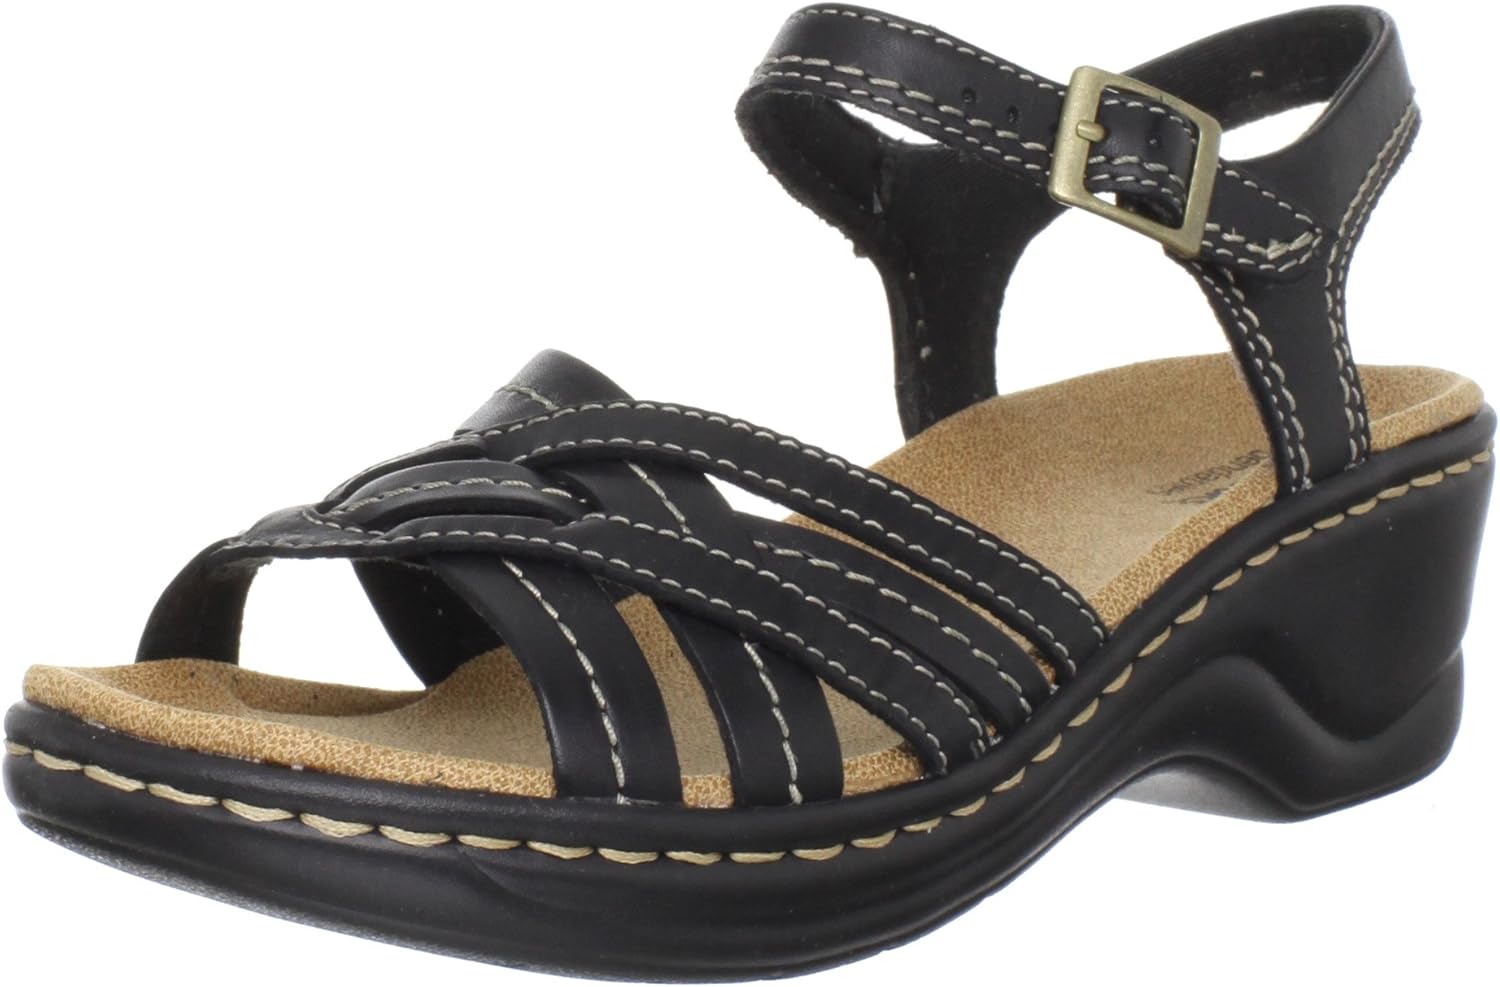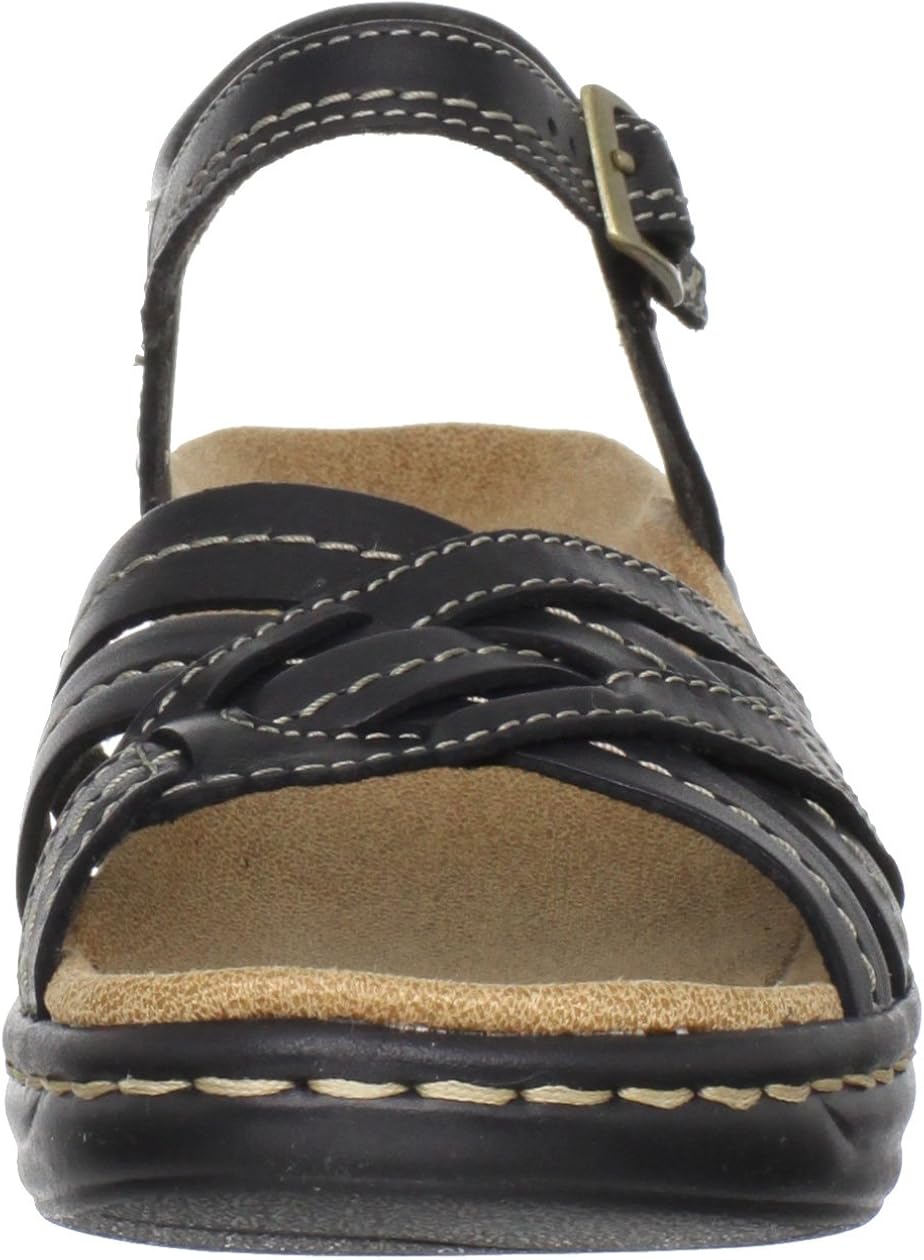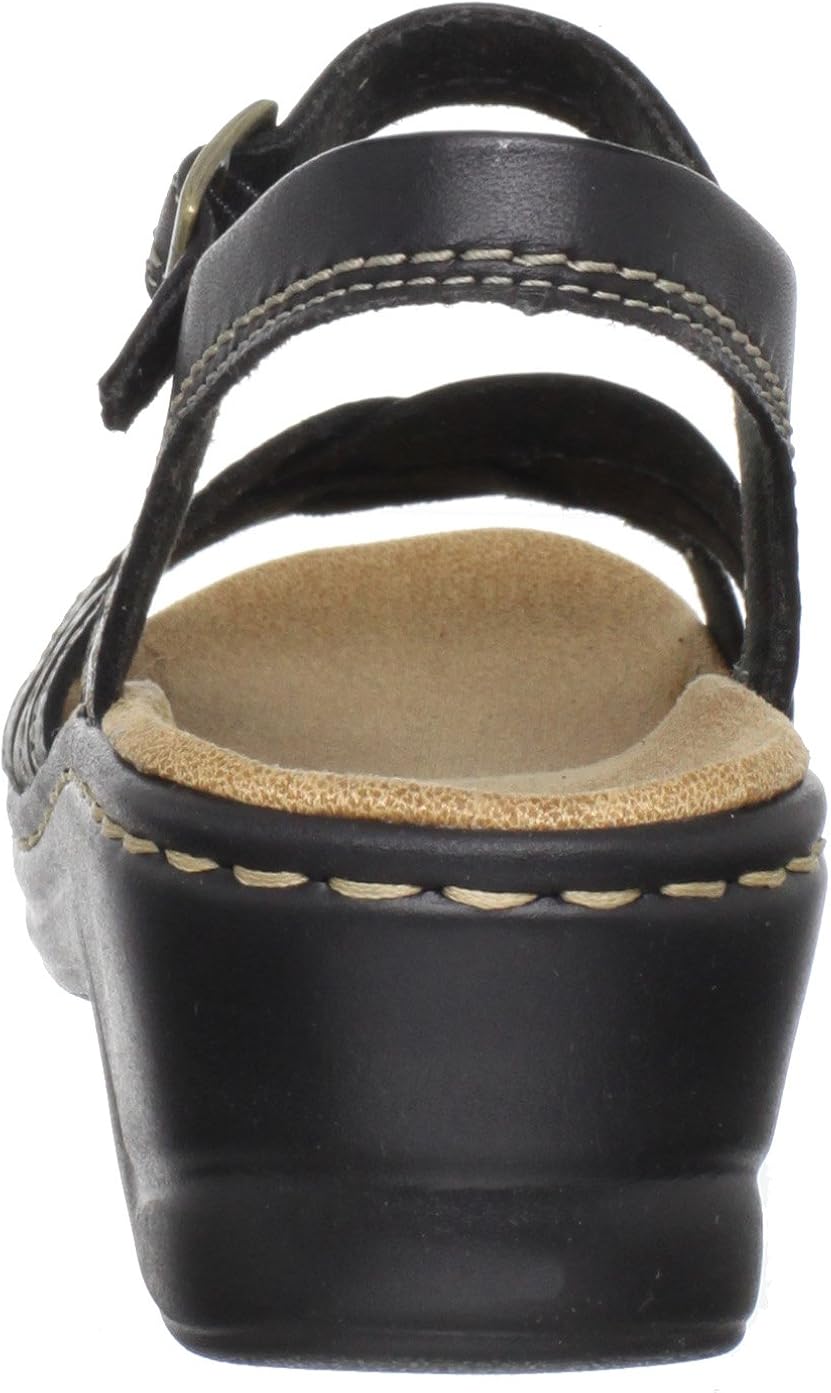
Clarks Women's Lexi Elm Ankle-Strap Sandal
Category: AMAZON FASHION
Clarks continues its well-earned reputation for refined casual style with the Elm sandal from their Lexi collection. Slender straps and chic contrast stitching lend a classic look to the leather upper. A contoured footbed perfects your comfort while the moderate heel adds just enough lift to boost your confidence. From its humble beginnings in 1825 in the tiny English village of Street, Somerset, to a global company that manufactures and markets close to 35 million pairs of shoes a year, Clarks' commitment to comfort, quality, authenticity, and individual style has remained unchanged throughout the centuries.
Features: 100% Leather | Rubber sole | Heel measures approximately 2" | Platform measures approximately 0.5" | Breathable leather upper | Flexible sole | Adjustable buckle closure | Plush foam footbed | Soft fabric lining prevents abrasion